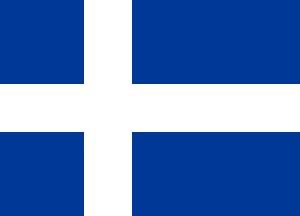
Le mouvement indépendantiste islandais est un courant politique et culturel développé aux XIXᵉ et XXᵉ siècles qui vise à rendre son indépendance et sa souveraineté à l'Islande, alors sous domination du royaume de Danemark.
"Le drapeau de l'Islande est décrit officiellement dans la loi nᵒ 34, du 17 juin 1944, jour où l'Islande est devenue une République. Cette loi est intitulée ""Loi du drapeau national des Islandais et les Armes d'État"" et décrit le drapeau islandais comme suit :